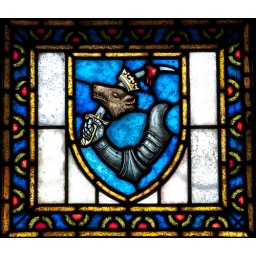
Stained glass window in the Cultural Palace, Targu Mures, Romania.